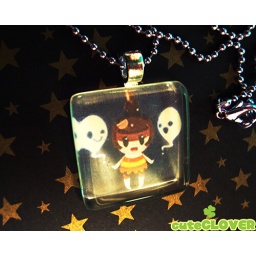
Illustrated by me and made into a cute glass pendant on a 19&amp;quot; chain with lobster clasp